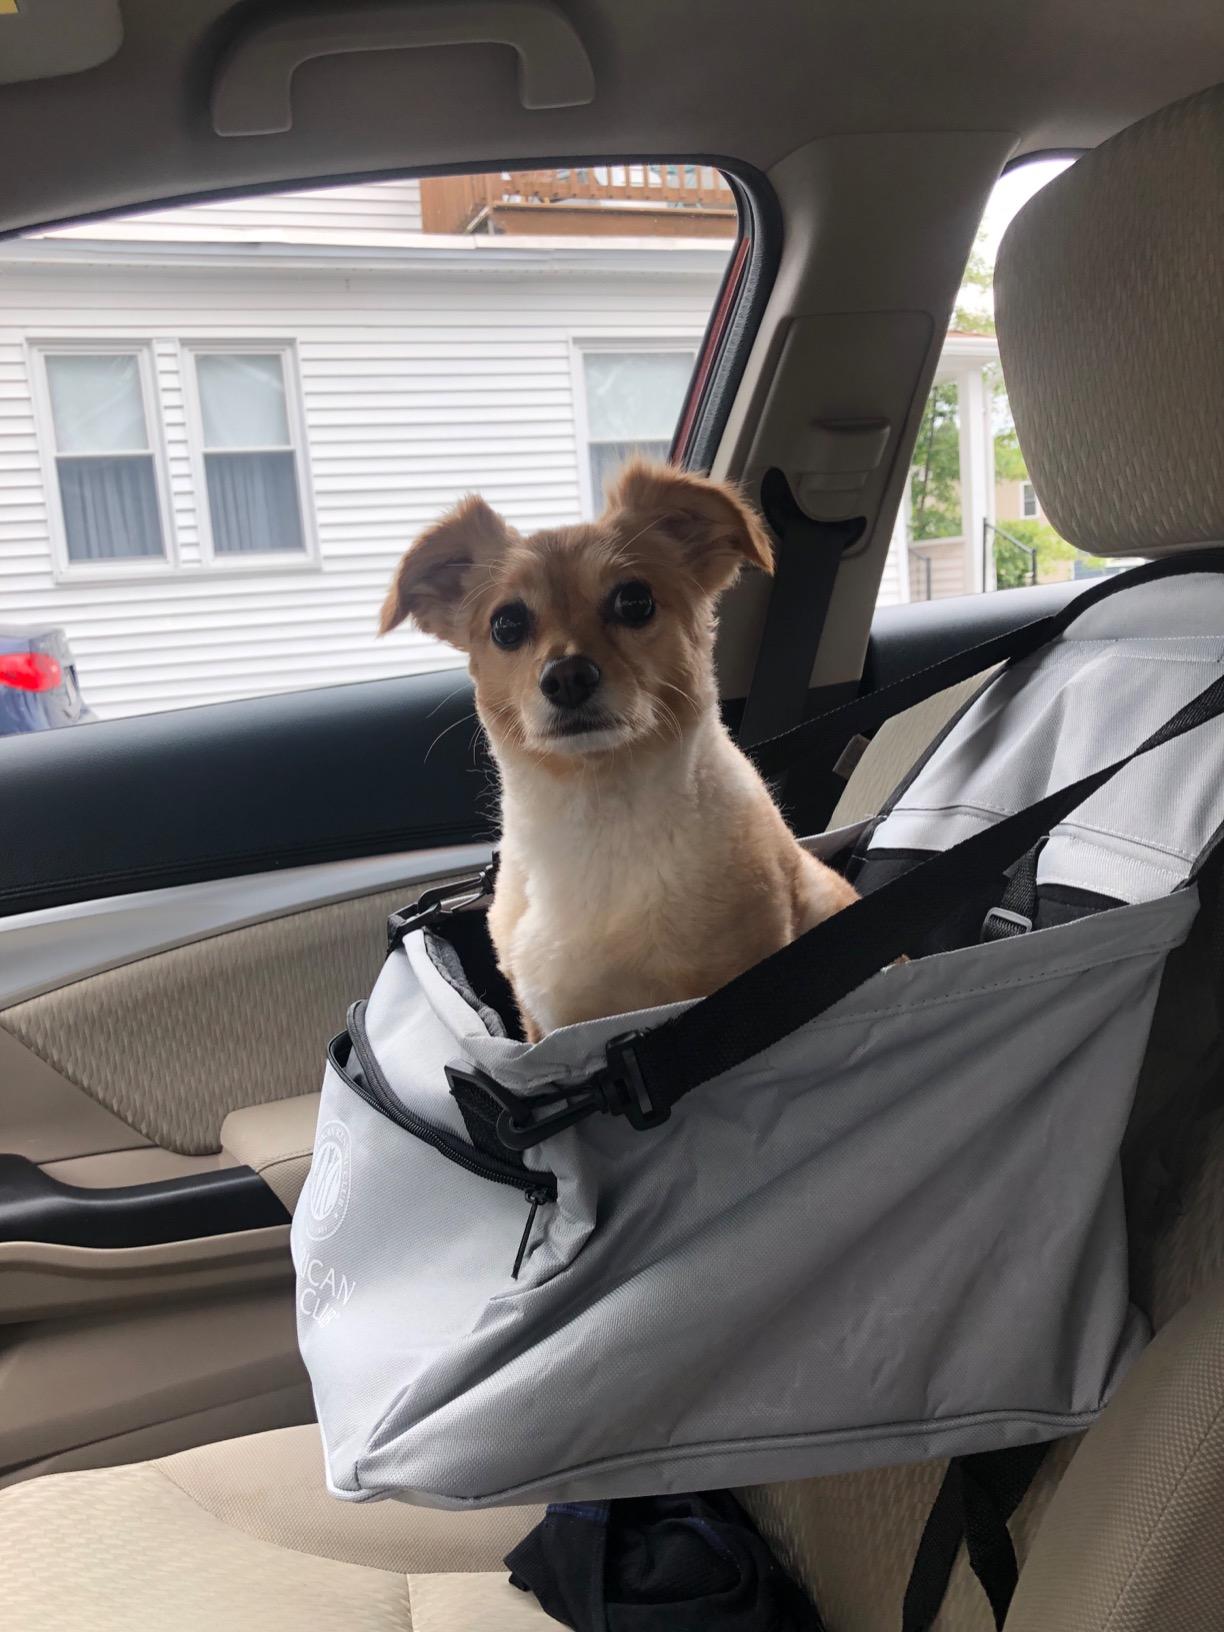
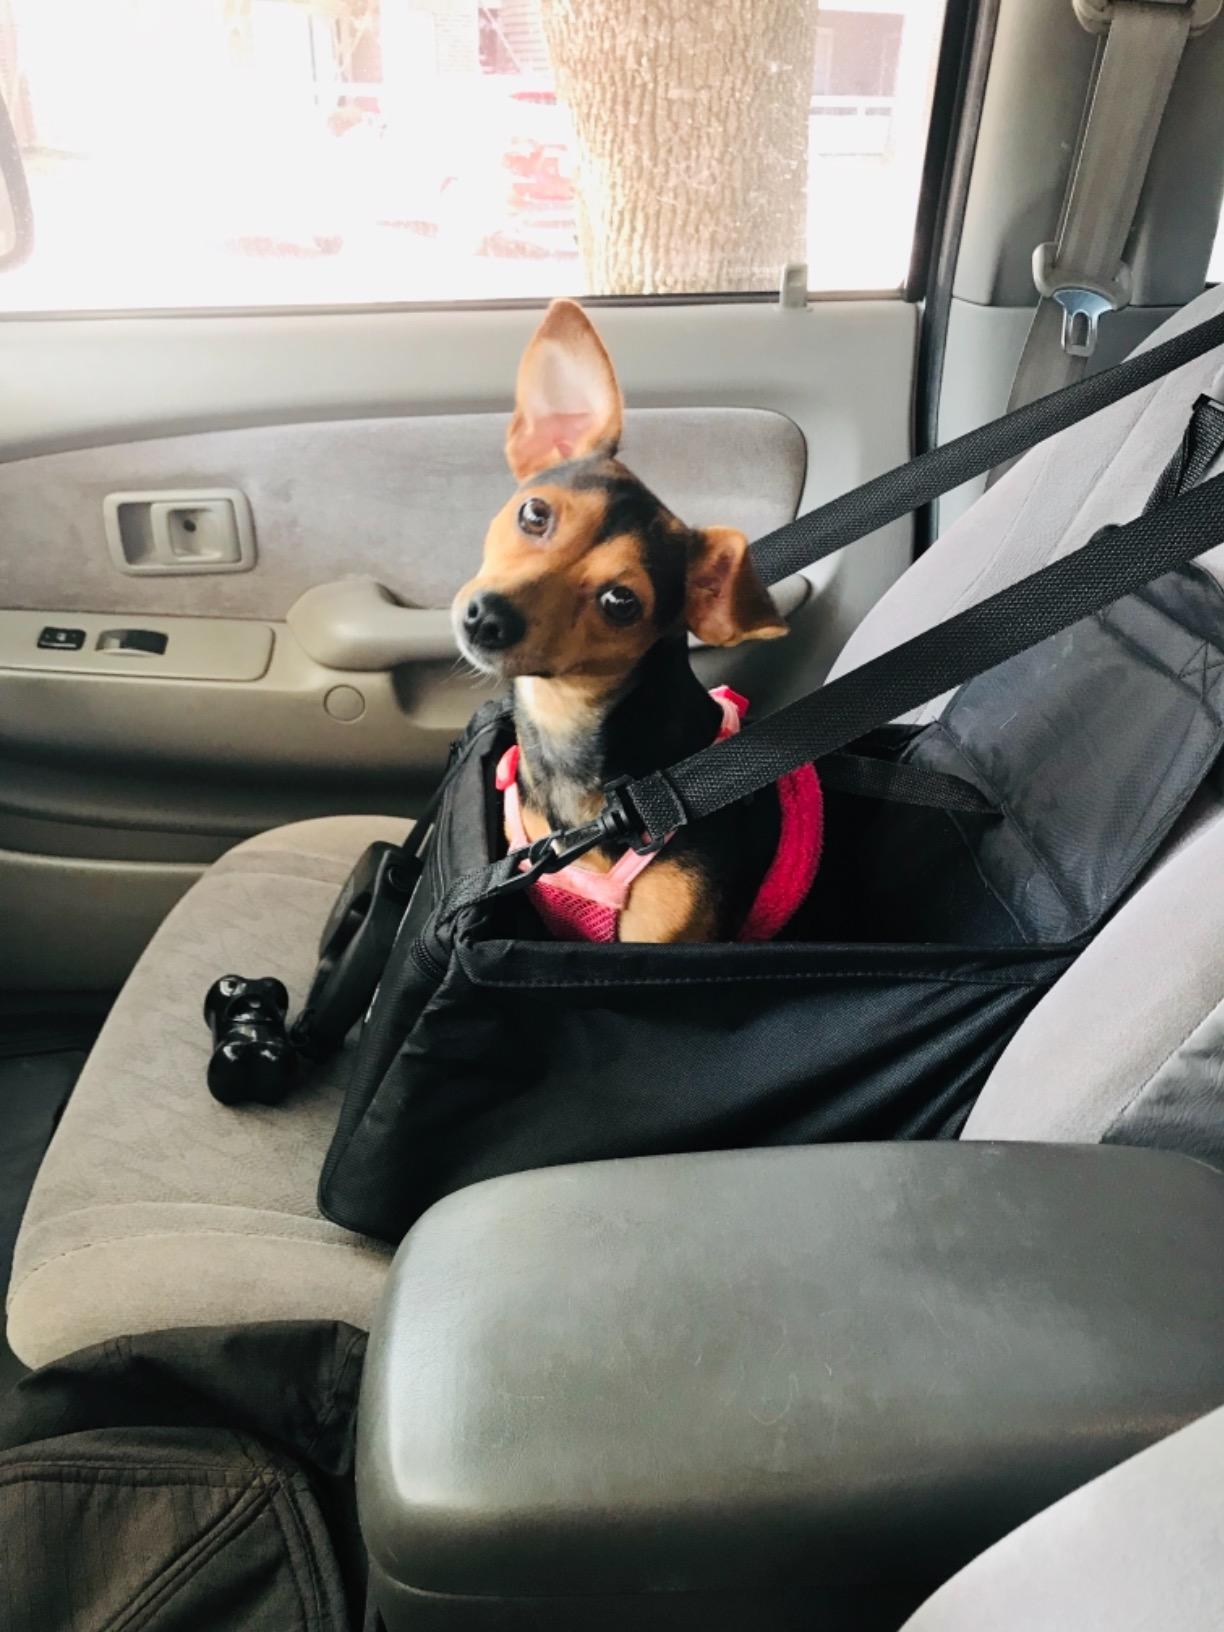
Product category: items_kennel
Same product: no